Shilpa Shirodkar

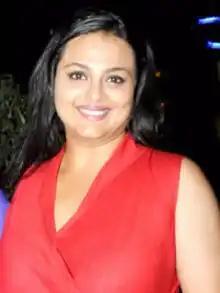
Shilpa Shirodkar in 2014

Shilpa Shirodkar (born 20 November 1973) is an Indian actress and former photo model who worked primarily in Hindi-language films from 1989 to 2000. After a 13-year hiatus from acting, she made her comeback to acting, this time on television in the Zee TV series "Ek Mutthi Aasmaan" in 2013. In 2024, she participated in "Bigg Boss 18."